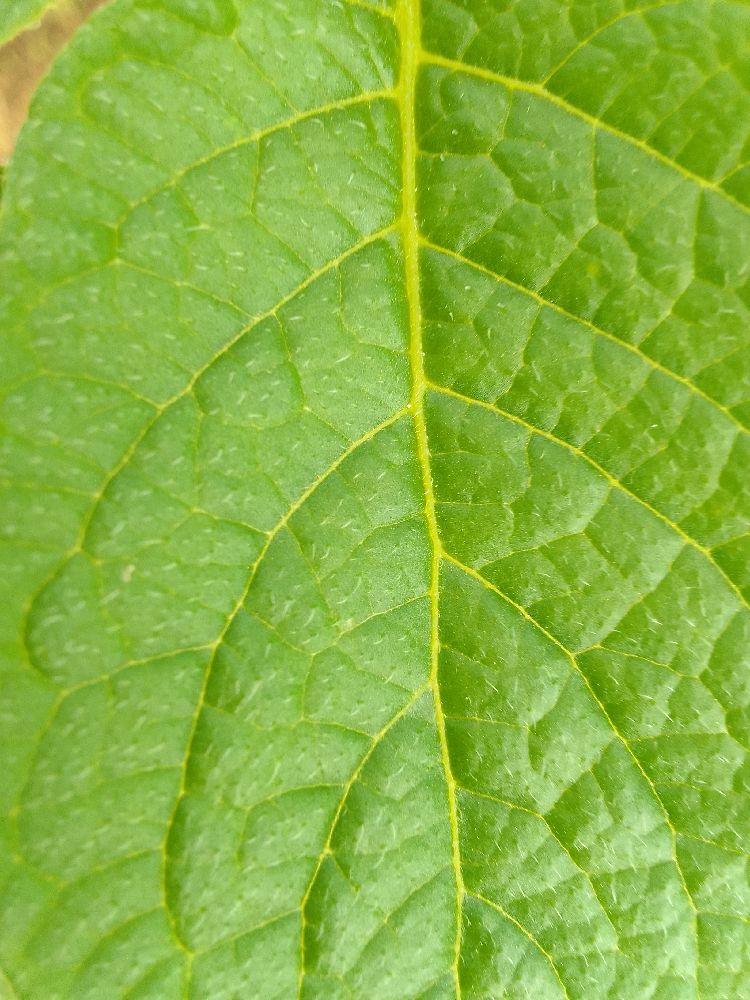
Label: Healthy